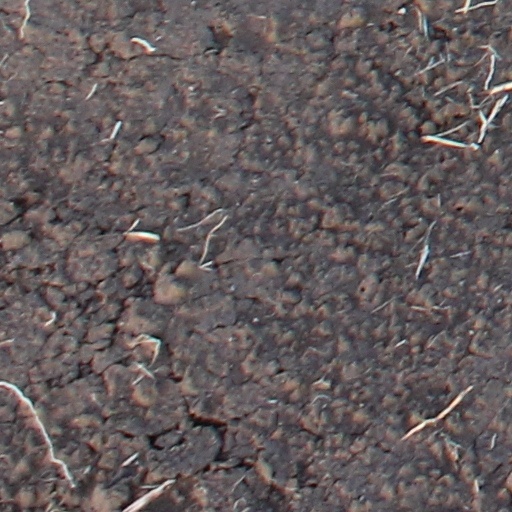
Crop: wheat